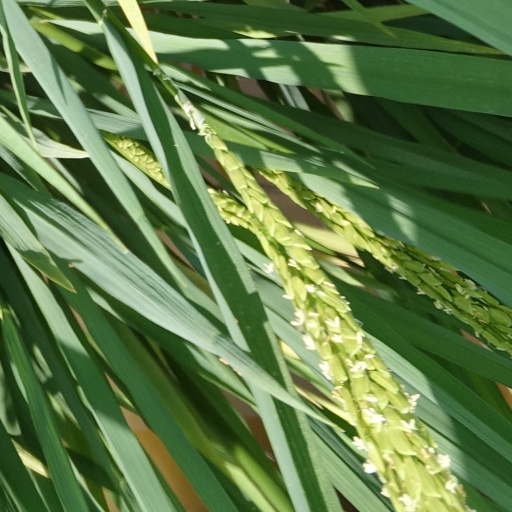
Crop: rice